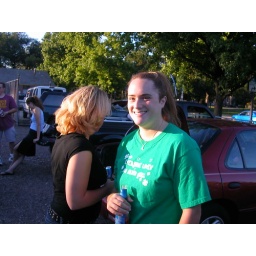
Kelly in her snazzy green shirt